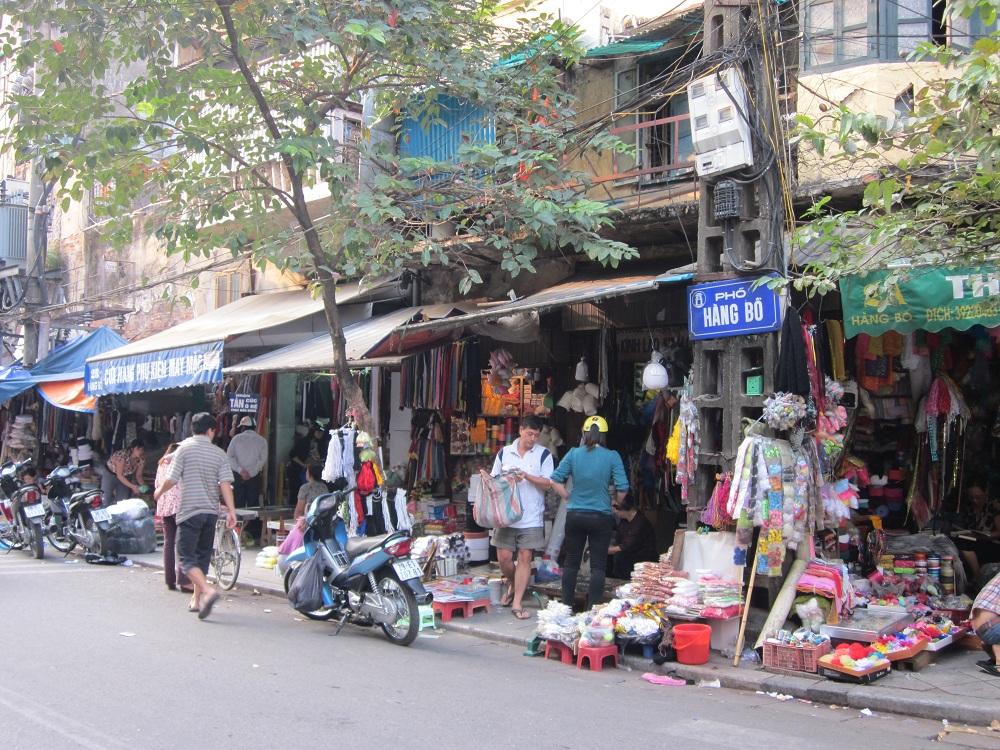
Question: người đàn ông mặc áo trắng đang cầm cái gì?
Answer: người đàn ông mặc áo trắng đang cầm túi đồ